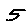
Label: 5